James Dixon Roman

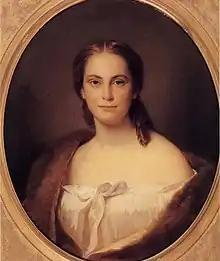
His daughter, Sarah Roman Baldwin

Roman served as a member of the Maryland State Senate in 1847 and was elected as a Whig to the Thirtieth Congress, serving from March 4, 1847, to March 3, 1849. He was presidential elector on the Whig ticket in 1848 and on the Democratic ticket in 1856.